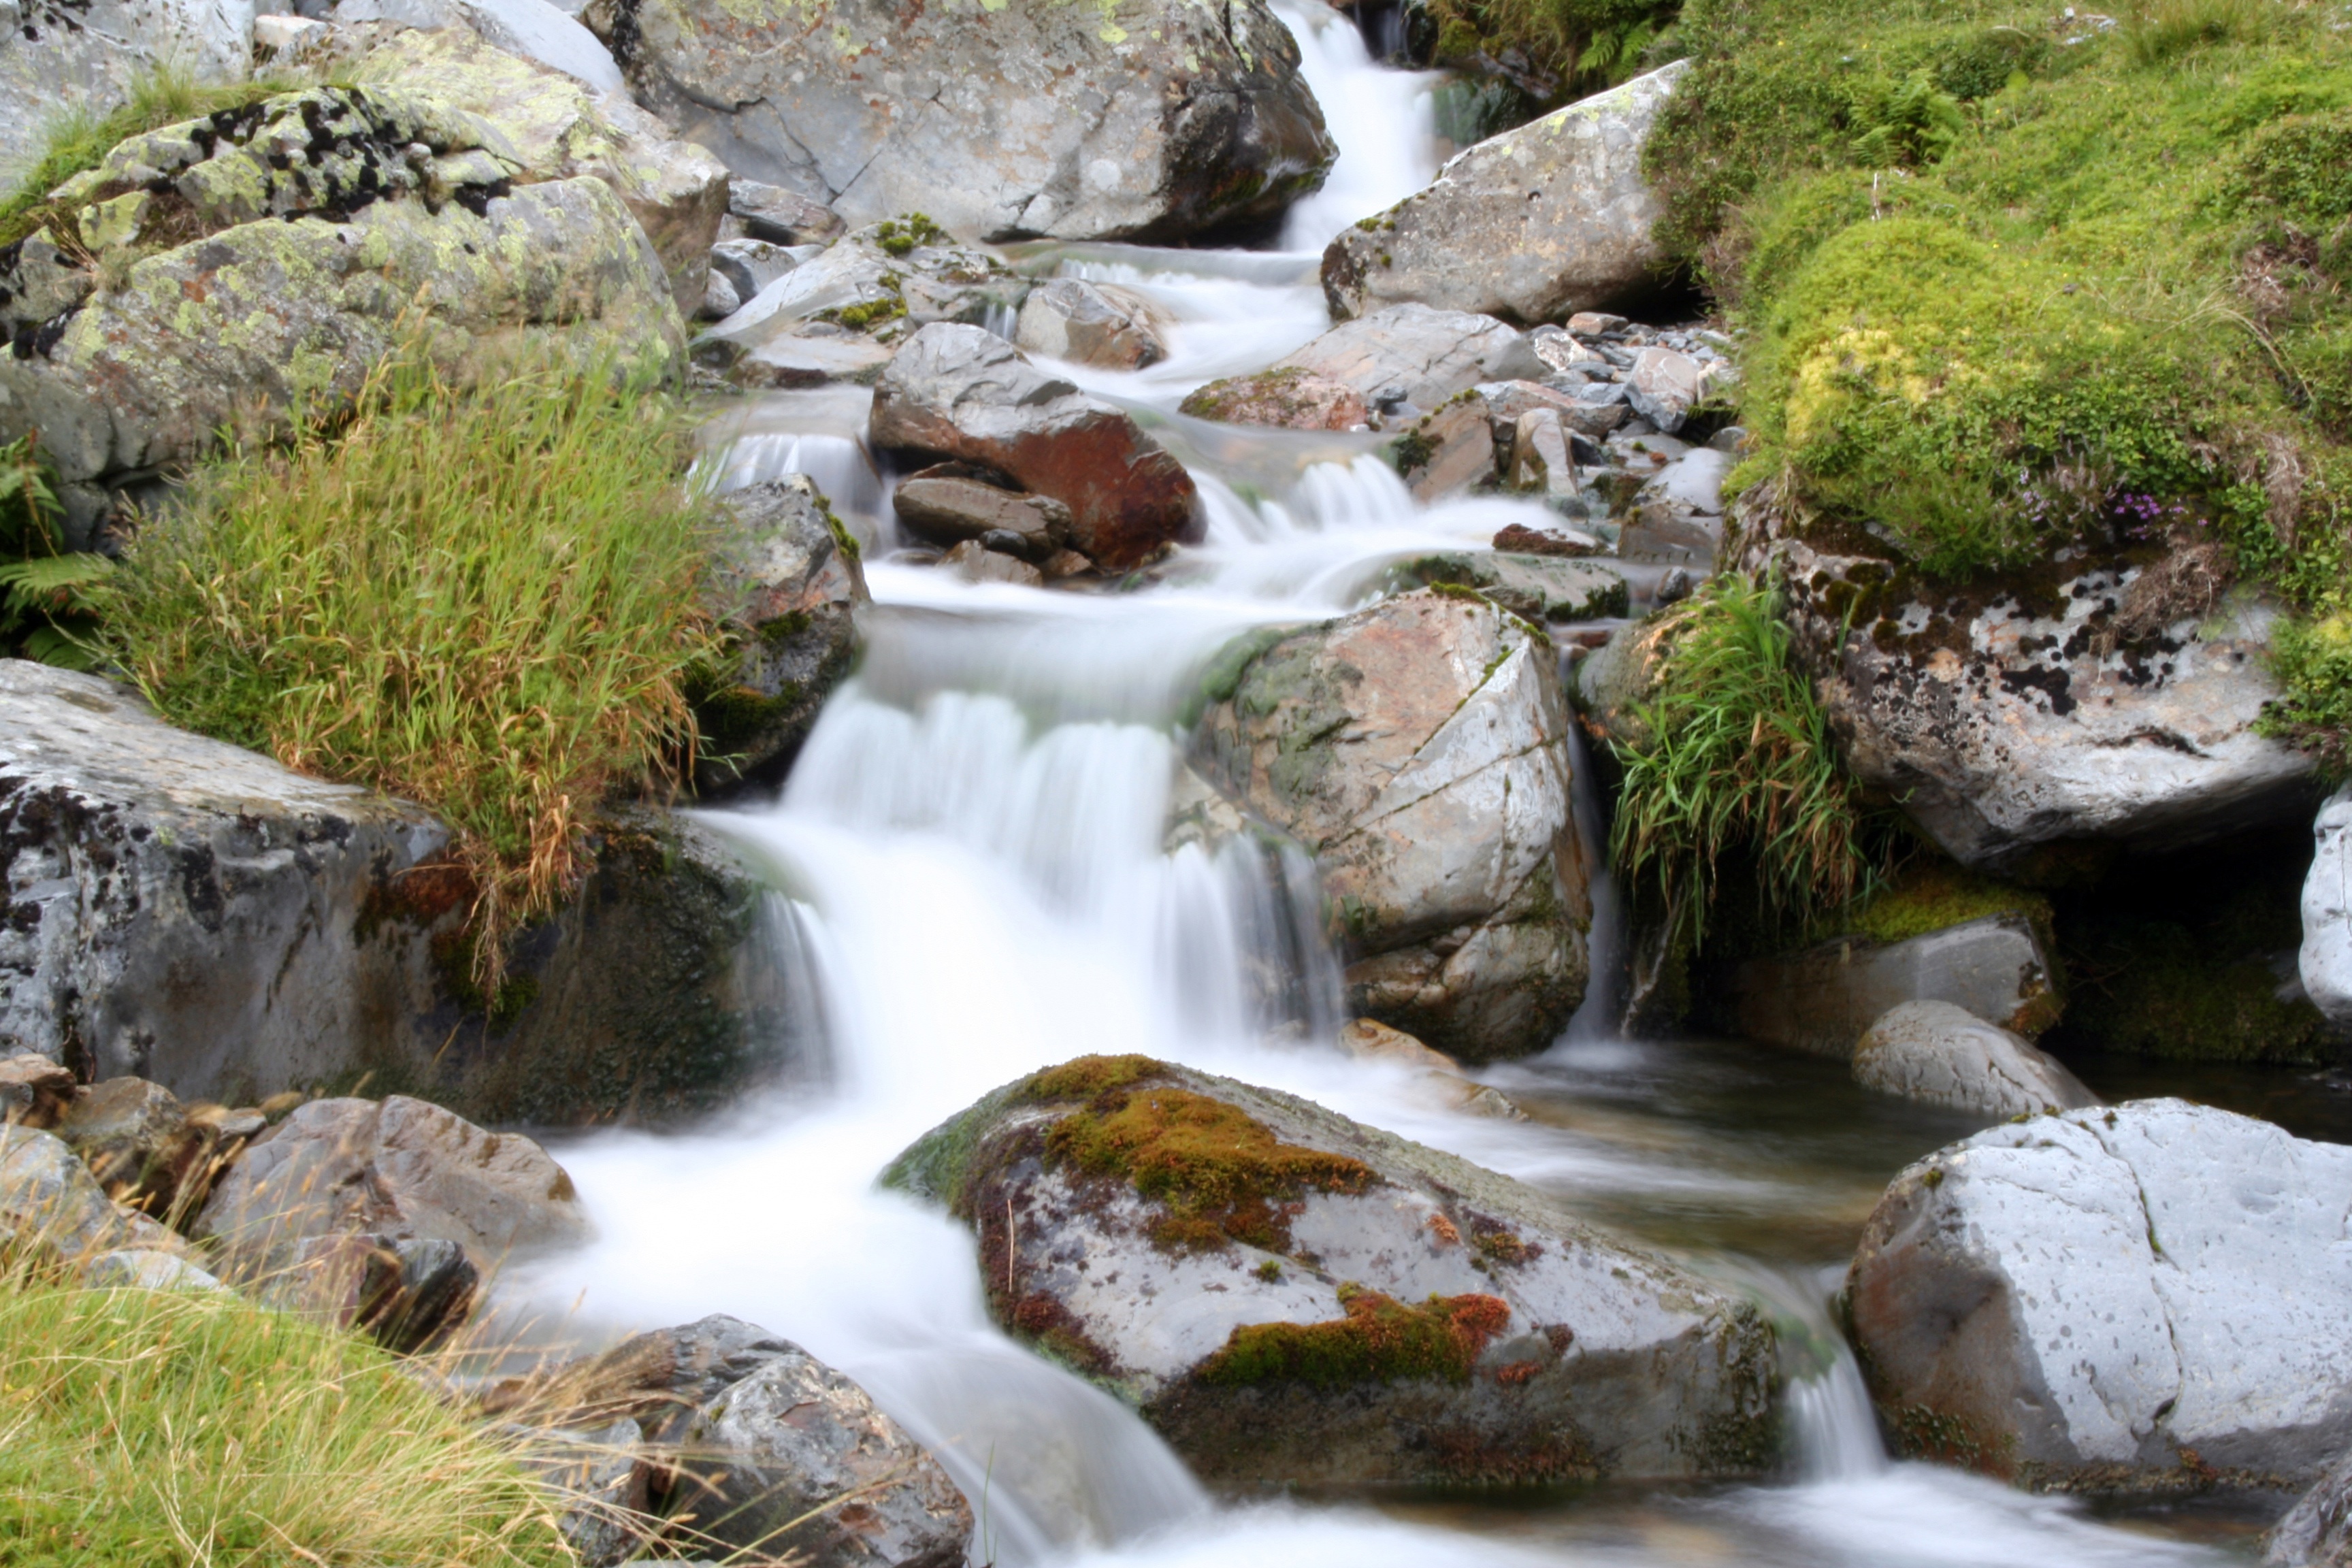
landscape, water, nature, outdoor, rock, waterfall, creek, mountain, river, environment, stream, natural, rapid, body of water, wasserfall, rush, water feature, watercourse, stream bed, landform